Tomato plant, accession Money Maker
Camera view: bottom (45 deg); turntable rotation: 300 degrees
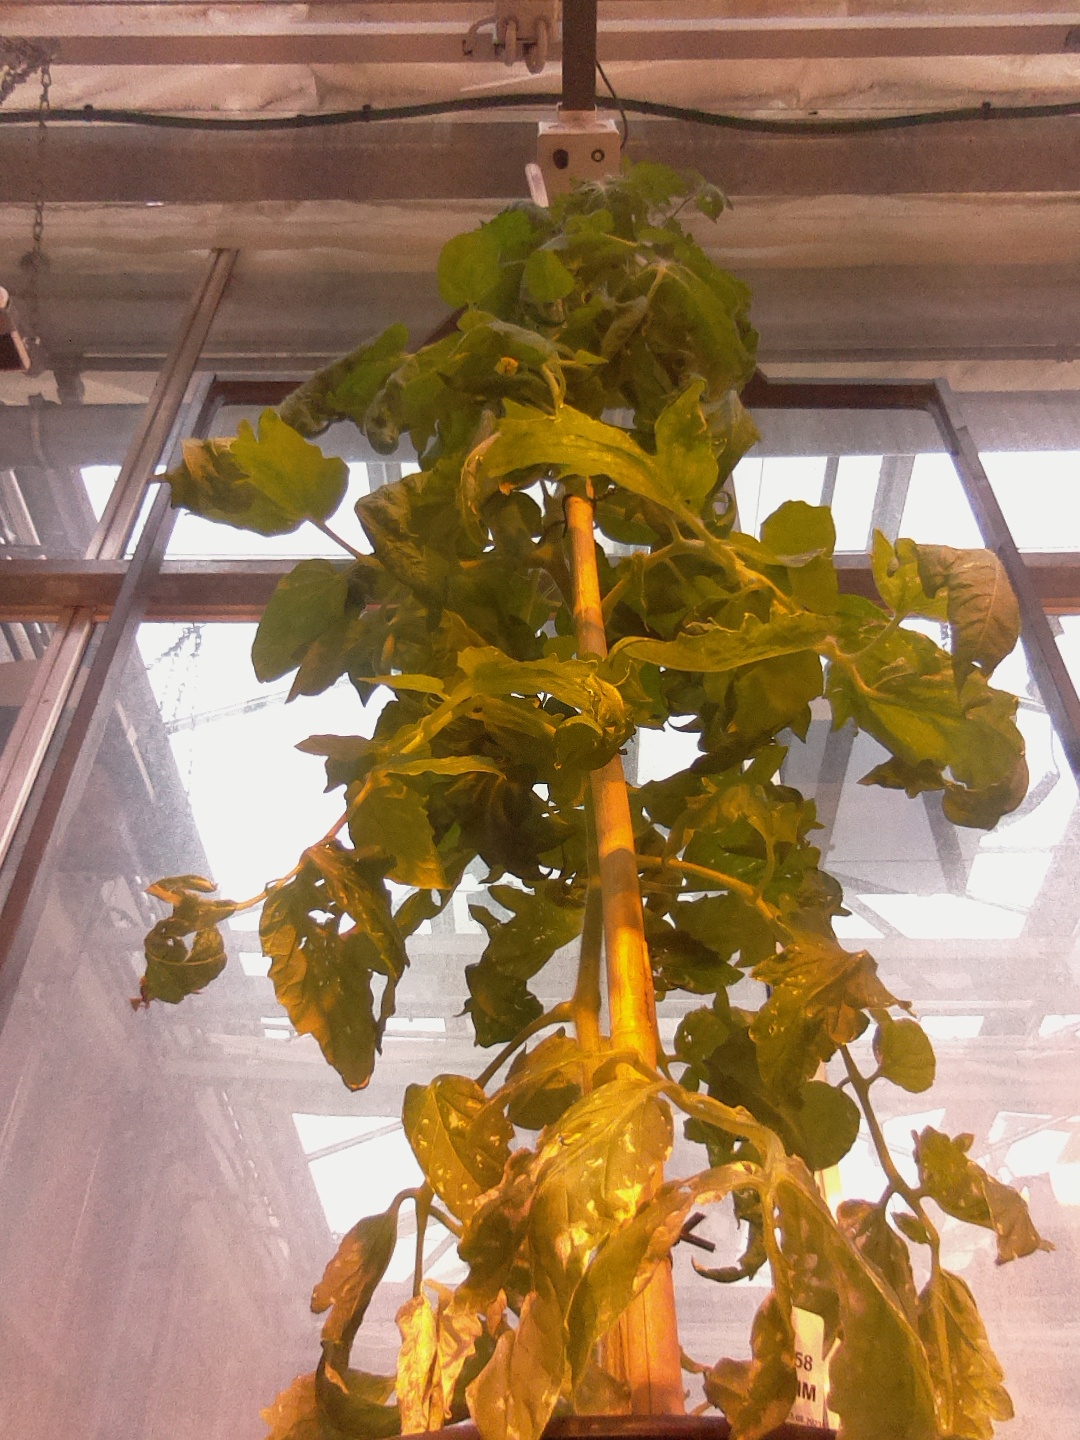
BBCH growth stage 64: 40%-50% of flowers open